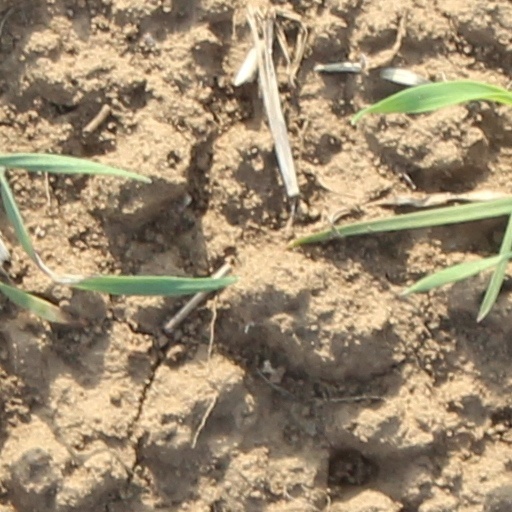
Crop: wheat